Dick Guesman

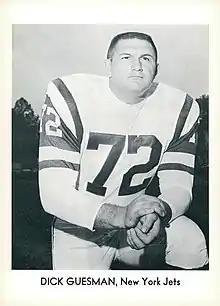
Guesman in 1963

Richard Eugene "Dick" Guesman (January 22, 1938 – September 12, 2006) was an American professional football player who was a defensive lineman for the New York Jets and Denver Broncos.